Kasia von Szadurska

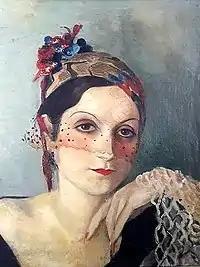
Self-portrait (1920s)

Margarethe Casimirowna Schadursky-Sternberg, known as Kasia von Szadurska (23 February 1886, Moscow - 3 April 1942, Berlin) was a German Expressionist painter, illustrator, and graphic artist.